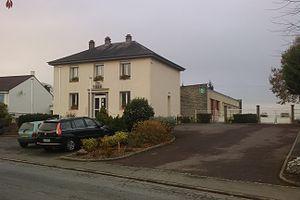
Mairie et école maternelle du Mesnil-Raoult
Le Mesnil-Raoult est une ancienne commune française, située dans le département de la Manche en région Normandie